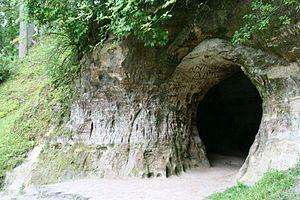
Helme est un bourg estonien de la région de Valga, au sud du pays. Sa population était de 182 habitants au 1ᵉʳ janvier 2010. Il appartient à la commune de Helme.